Volunteer Long Service Medal

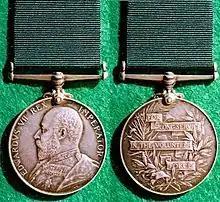
King Edward VII version

The reverse shows a palm and laurel wreath that supports a scrolled banner bearing the inscription "FOR LONG SERVICE IN THE VOLUNTEER FORCE" in four lines.